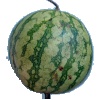
Label: watermelon